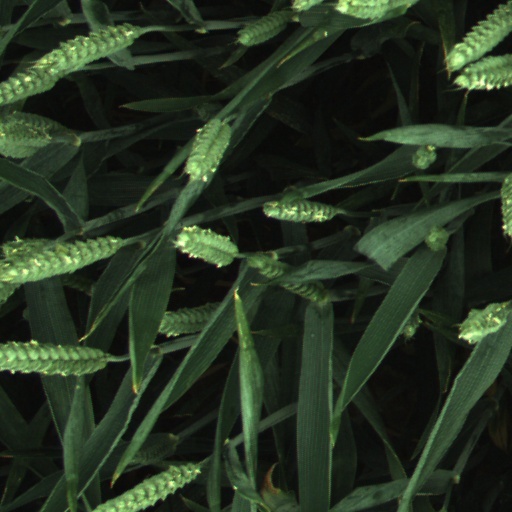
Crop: wheat